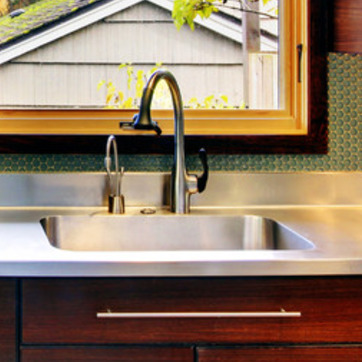
Material: metal